Raitis Ivanāns

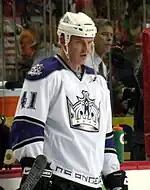
Ivanans with the Los Angeles Kings

In 1997, Ivanāns came over to North America and played for the Flint Generals. In 2005, he made his NHL debut with the Montreal Canadiens, accumulating 9 penalty minutes in 4 games. He got into a fight in his second game, against the Ottawa Senators, with Zdeno Chára, and sustained a broken orbital bone due to a late punch after he was down.